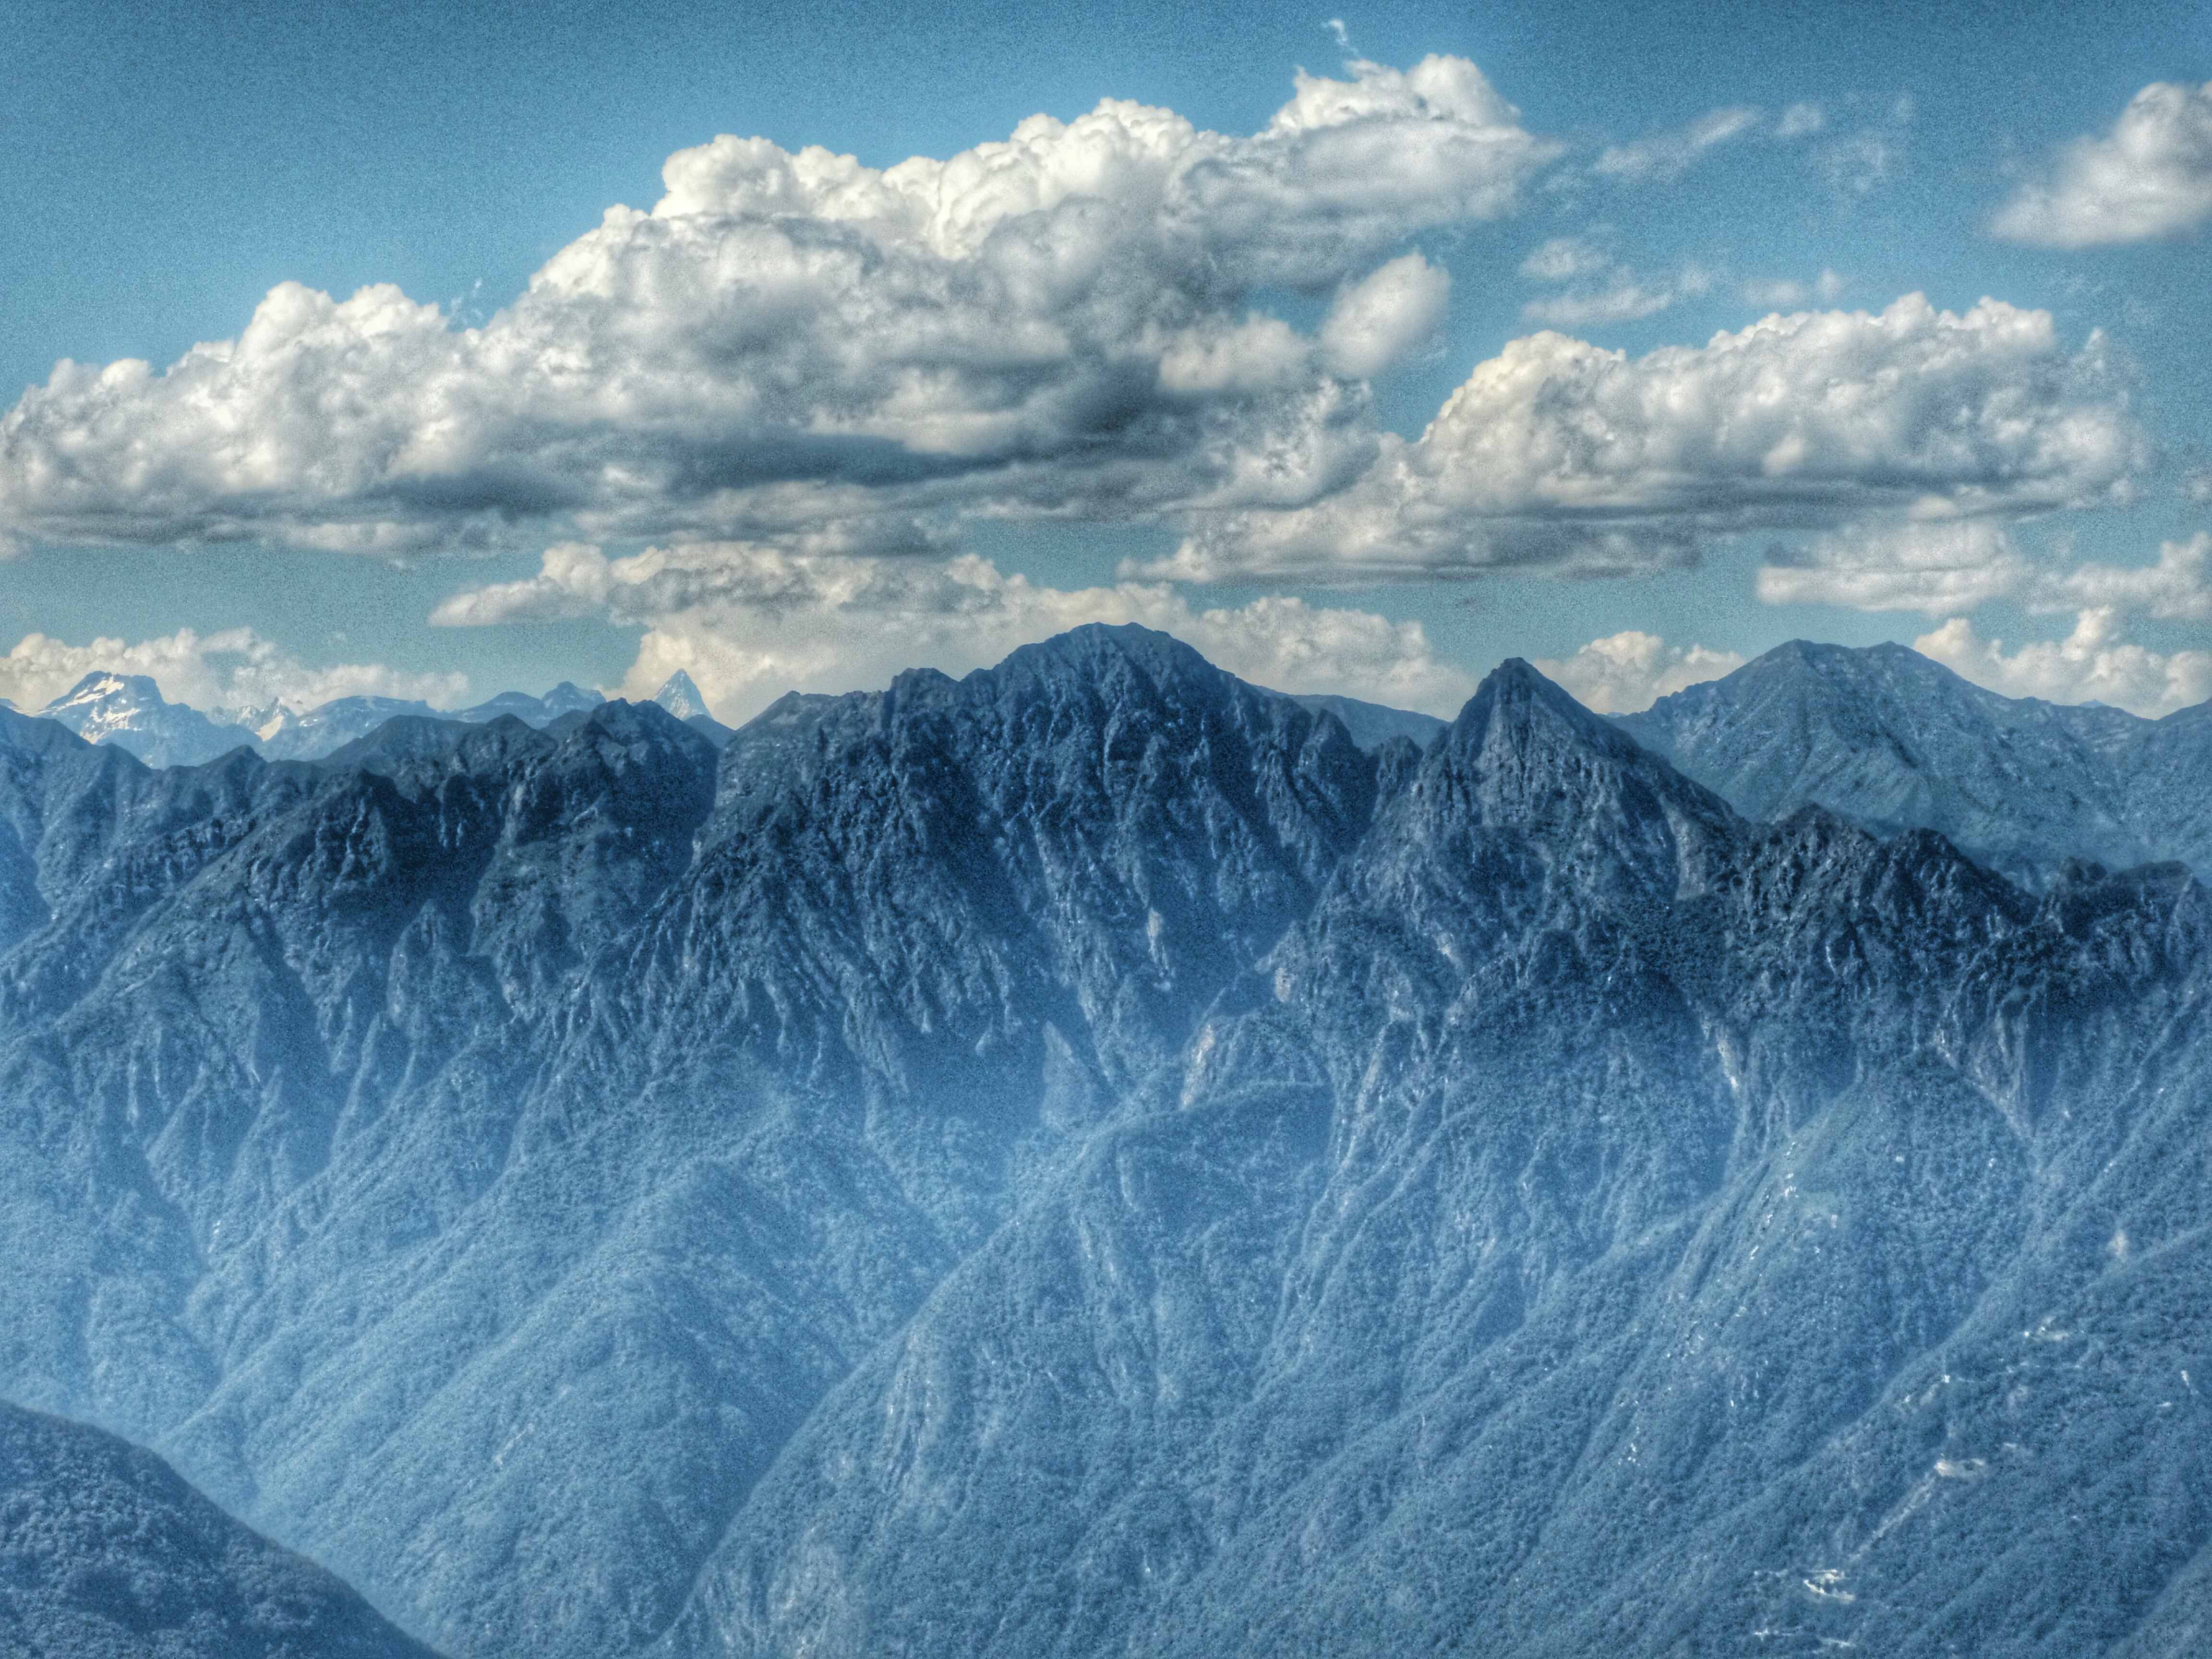
mountain, snow, winter, cloud, sky, mountain range, glacier, arctic, ridge, alps, plateau, landform, geographical feature, atmospheric phenomenon, mountainous landforms, glacial landform, geological phenomenon